Nissan 350Z

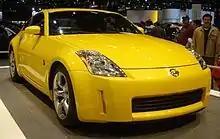
Nissan 350Z 35th Anniversary Edition

To commemorate the 35th anniversary of the debut of the Datsun 240Z, Nissan released a tuned version of the 350Z coupé. The 35th Anniversary Z was exhibited at the Specialty Equipment Marketing Association (SEMA) Show in Las Vegas on November 2, followed by the Miami Auto Show in early November. It went on sale in January 2005.